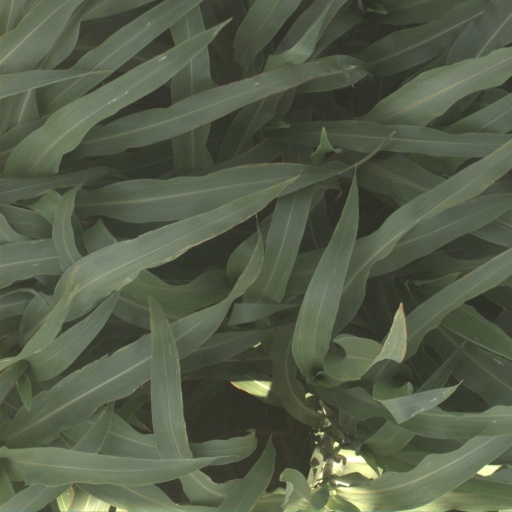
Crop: sorghum